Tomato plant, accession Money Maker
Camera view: bottom (45 deg); turntable rotation: 240 degrees
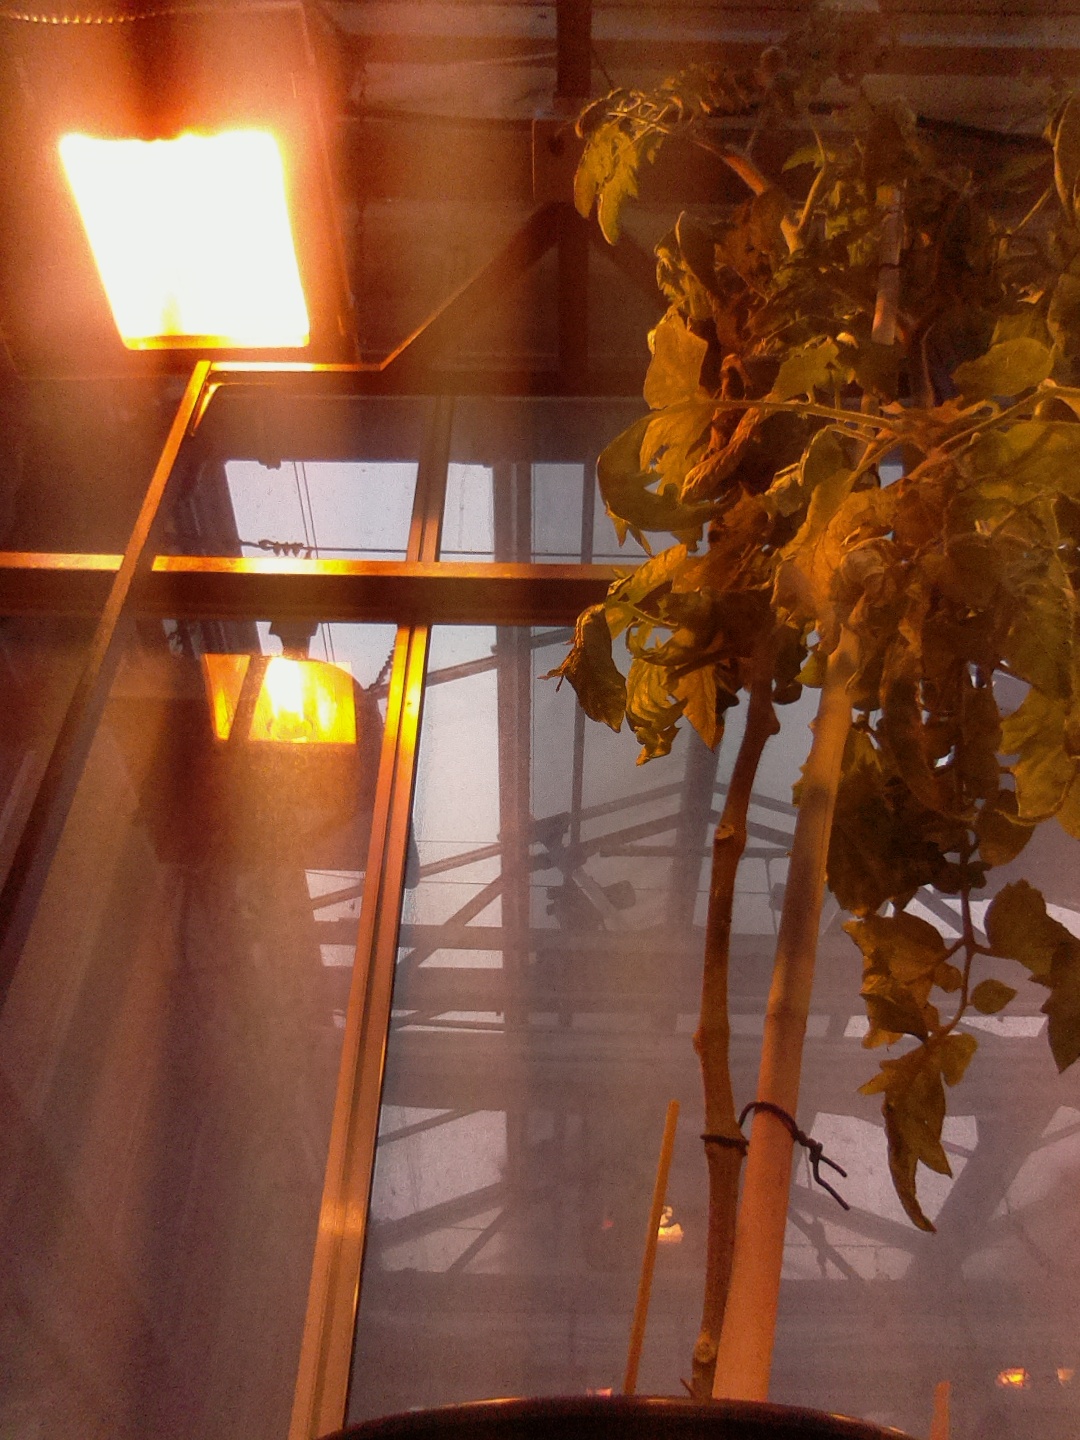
BBCH growth stage 77: 70%-80% of final fruit size